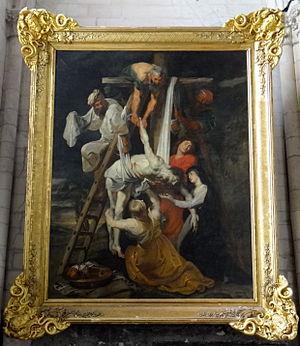
La cathédrale Notre-Dame de Saint-Omer est une cathédrale catholique située à Saint-Omer dans le Pas-de-Calais, en France. Cette cathédrale garde son statut car l'évêché est triple : Arras, Boulogne et Saint Omer. Il y a d'autres exemples en France où le décret napoléonien visant une seule cathédrale par département n'a pas été respecté. Ce sont donc trois cathédrales, mais une seule cathédrale dite d'État, c'est-à-dire une seule cathédrale dont l'entretien et les réparations sont tous à la charge de l'État. Pour les deux autres cathédrales, le fonctionnement est identique à celui des autres bâtiments religieux suite à l'inventaire de 1905 : la commune en a la charge.